Glass House (British Columbia)

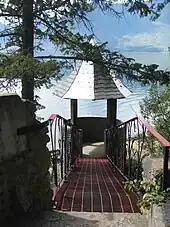
Glass house lookout

The main house is built like a three-leaf clover with the main rooms being circular. A short staircase in the center accounts for the different heights created by the rock on which the house sits. The main floor contains the living room with a large fireplace, the master bedroom, and a kitchen overlooking a terrace. A second bedroom resides upstairs, off-limits to visitors, and brings the total square footage to 1200 (approximately 111 square metres). Additional structures include a wishing well with waterwheel, an archway, a garden shed, a bridge, several towers, and many stone stairs and pathways. These additional buildings are also primarily constructed with the same technique as the house.